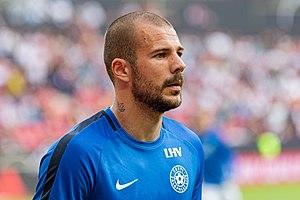
Sergei Lepmets est un footballeur international estonien né le 5 avril 1987 à Tallinn en Estonie jouant au poste de gardien de but pour le FCI Levadia Tallinn.